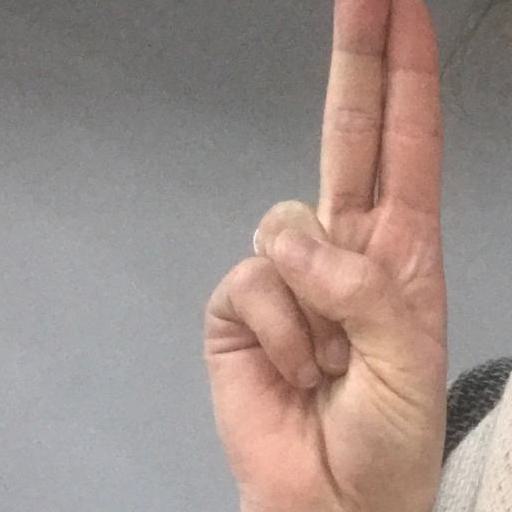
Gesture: two_up